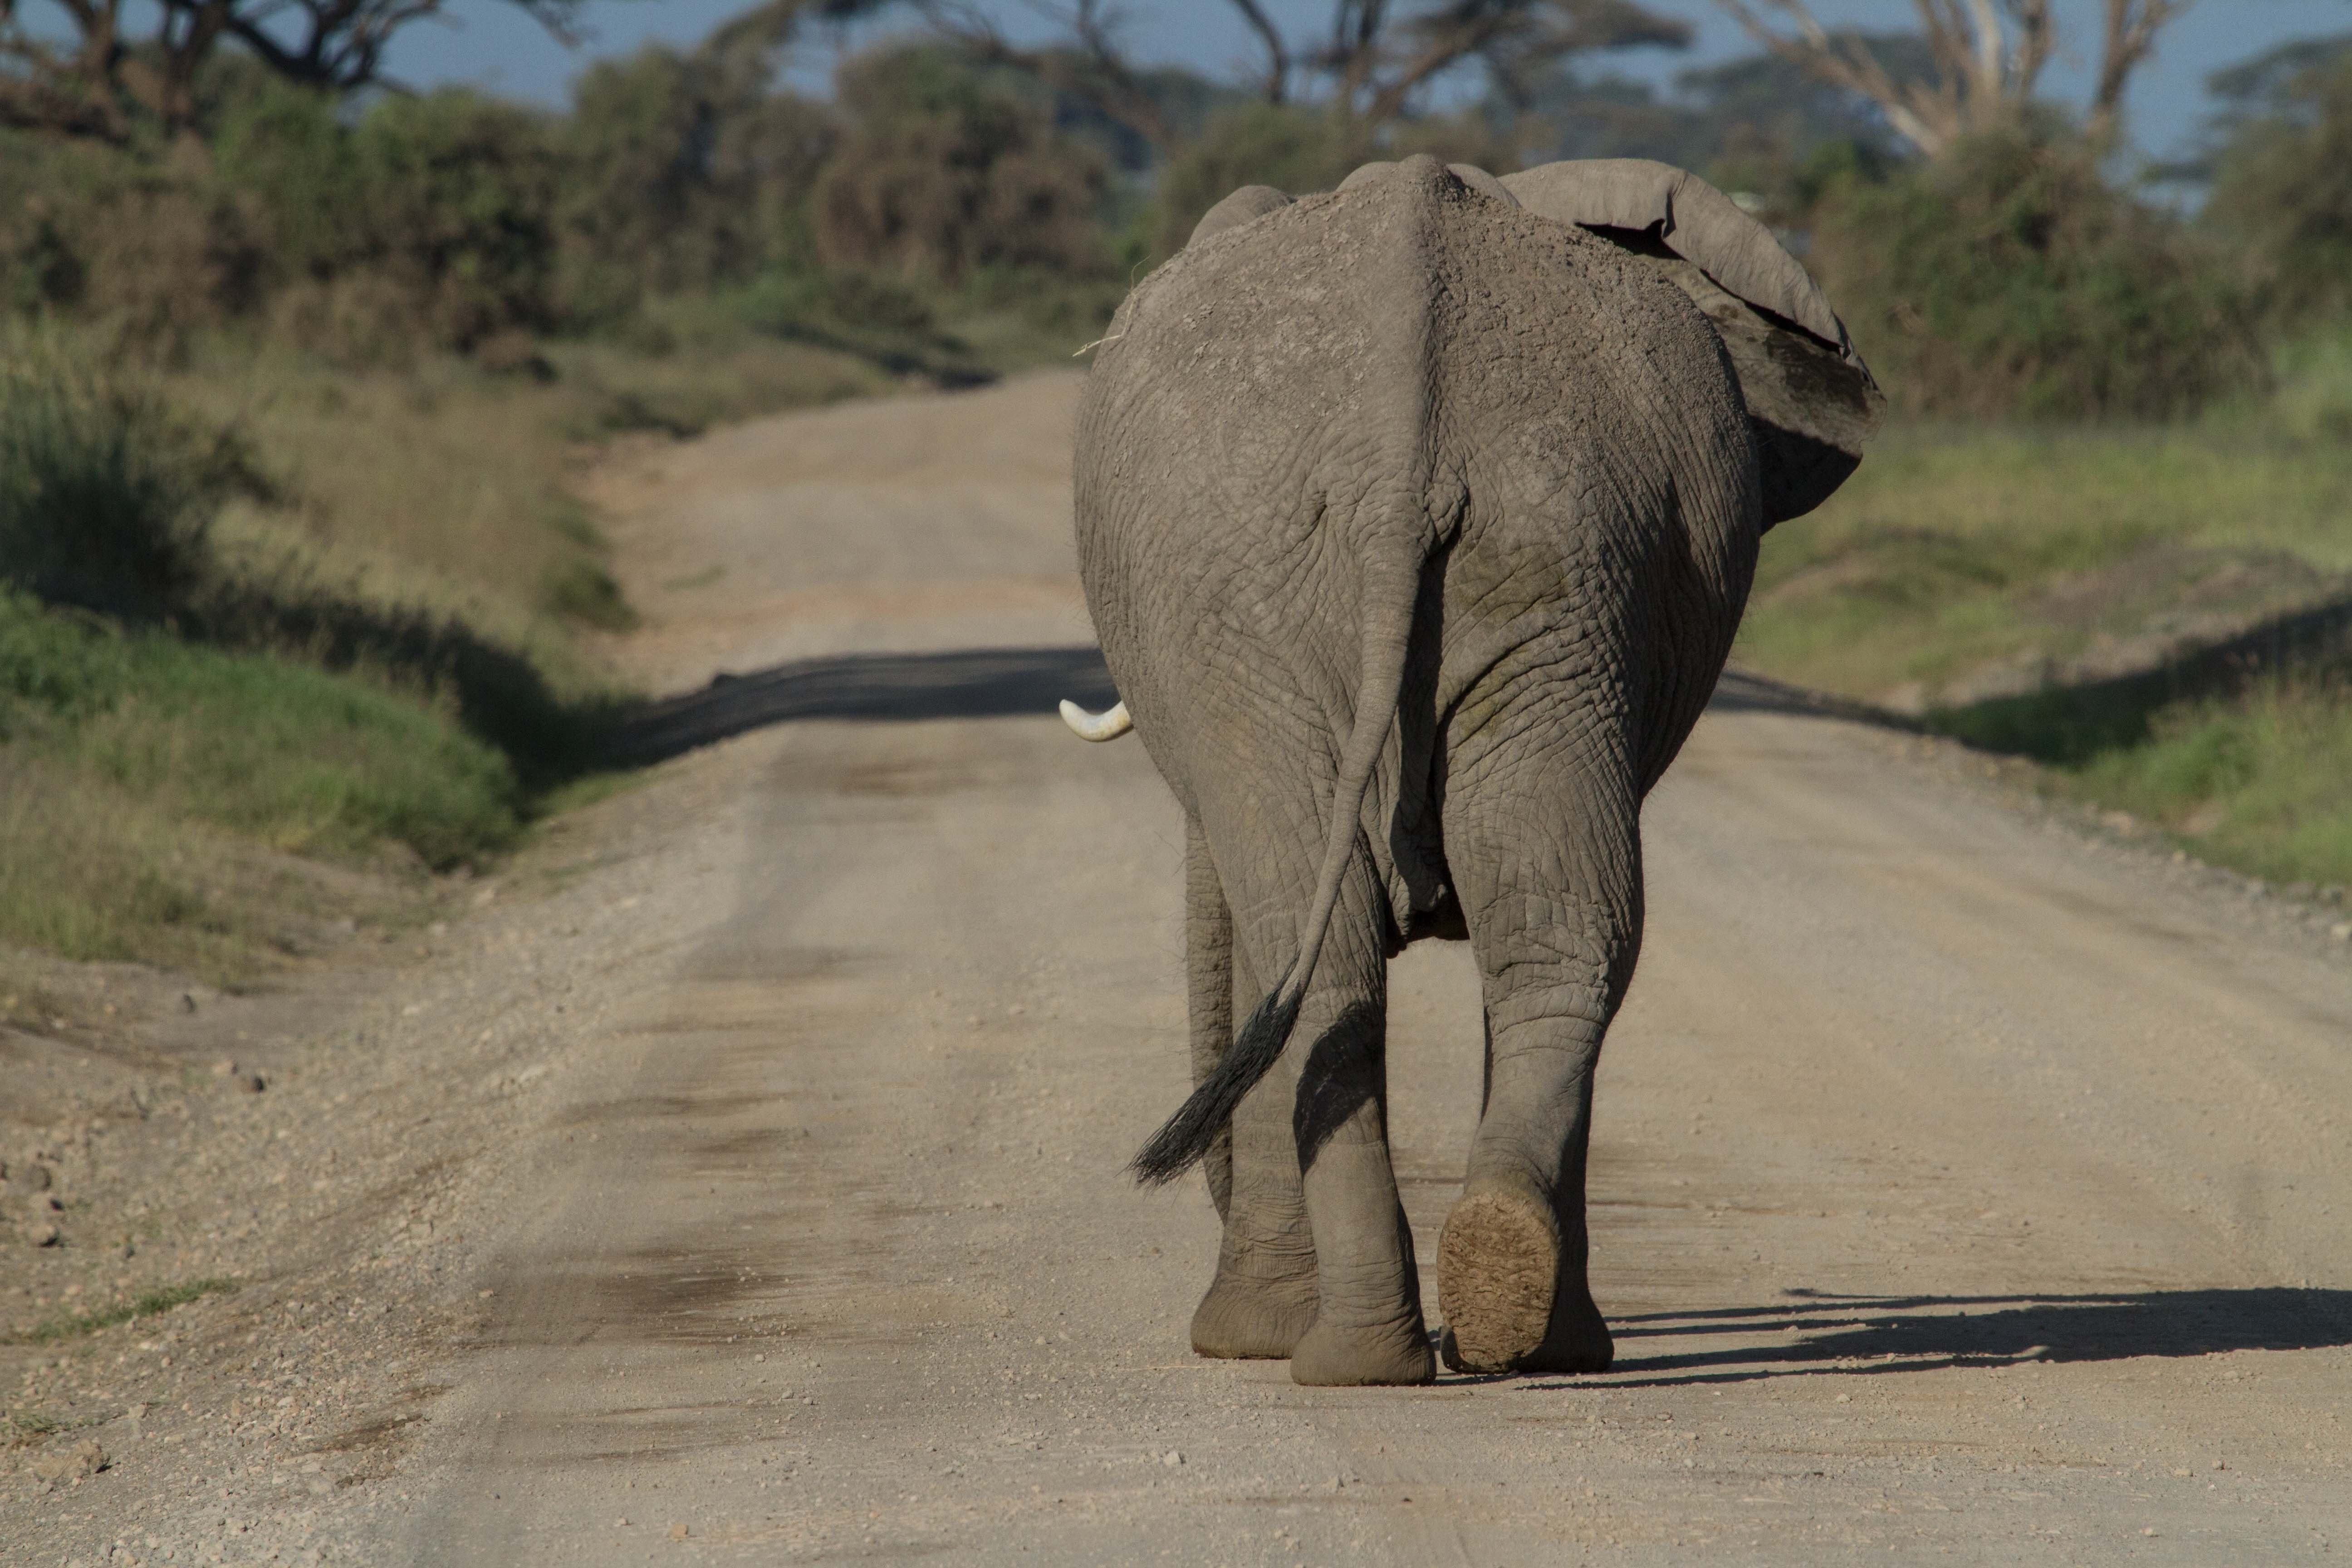
nature, adventure, wildlife, africa, mammal, national park, fauna, savanna, elephant, animals, mammals, safari, amboseli, kenya, african bush elephant, big five, proboscidea, indian elephant, african elephant, east africa, elephants and mammoths